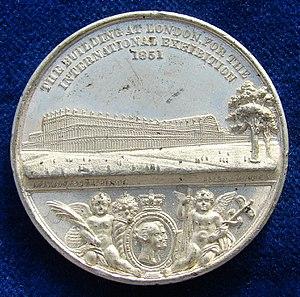
Le Crystal Palace était un vaste palais d'exposition en fonte et verre d'abord édifié à Hyde Park pour abriter la Great Exhibition de 1851, la première des expositions universelles. Il fut par la suite démonté et reconstruit, sous une forme agrandie, au sud de Londres, dans le quartier qui porte encore son nom. Il brûla en 1936. Le Crystal Palace fut un haut lieu touristique, qui attirait une population issue de tous milieux sociaux. Sa technique de construction en éléments standardisés préfigure celle de la préfabrication en architecture.